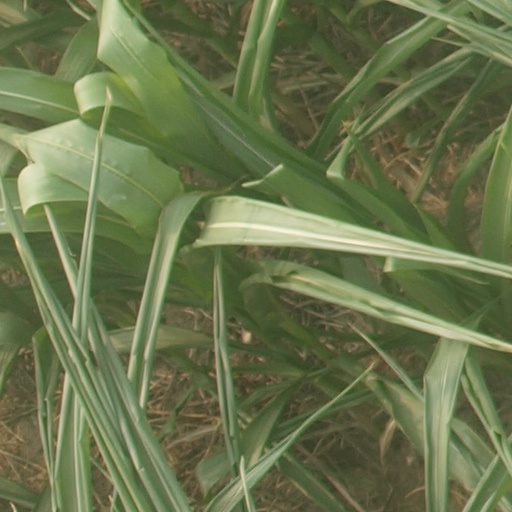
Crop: maize; corn